List of magazines by circulation

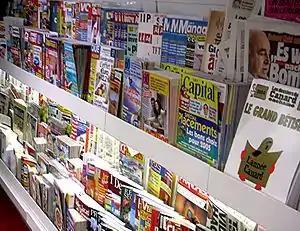
A magazine display in a shop in France in 2004

The following list of the magazines in the world by circulation is based upon the number of copies distributed, on average, for each issue.